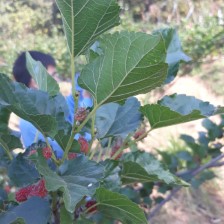
Variety: ChiangMai60